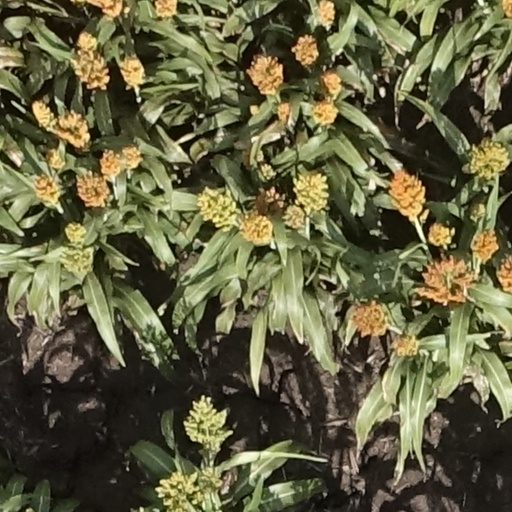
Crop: sorghum